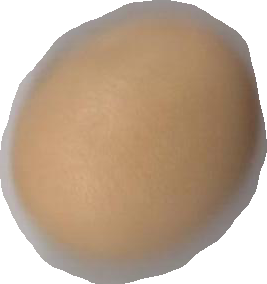
Variety: Grobogan